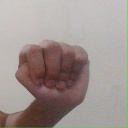
अक्षर: ठ